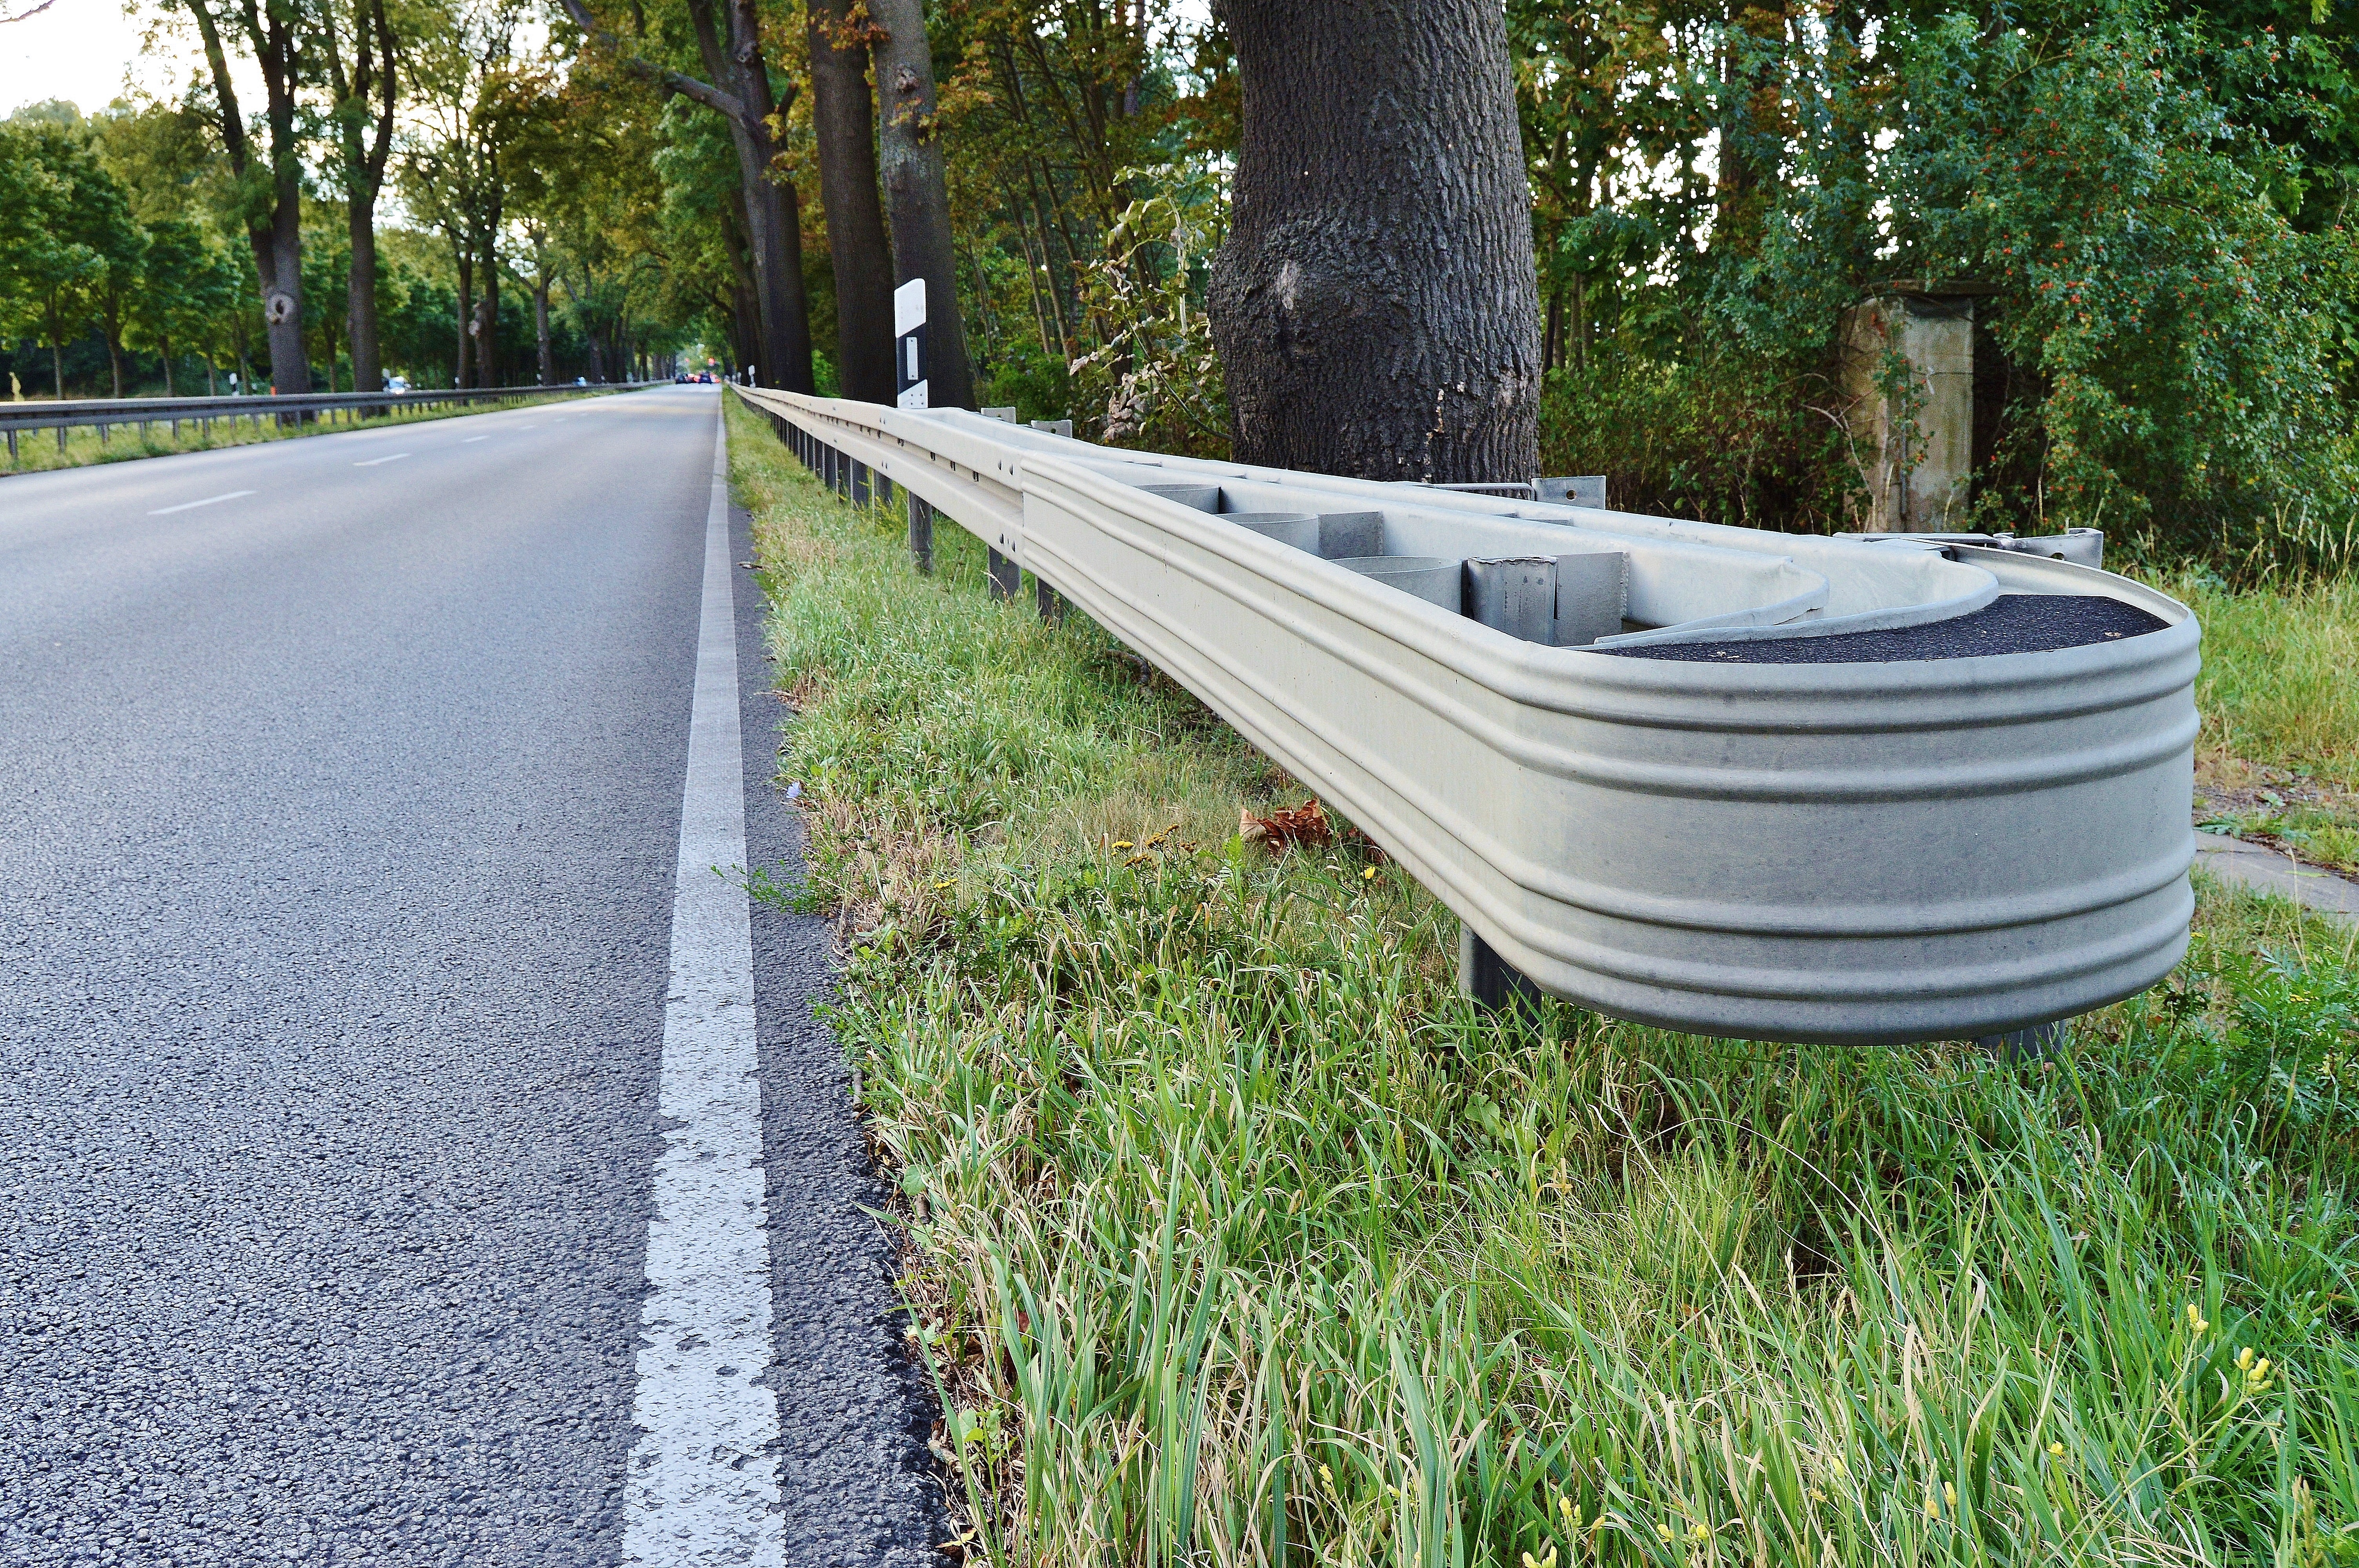
grass, traffic, lawn, asphalt, backyard, roadway, berlin, protection, guard rail, bundesstra e 1